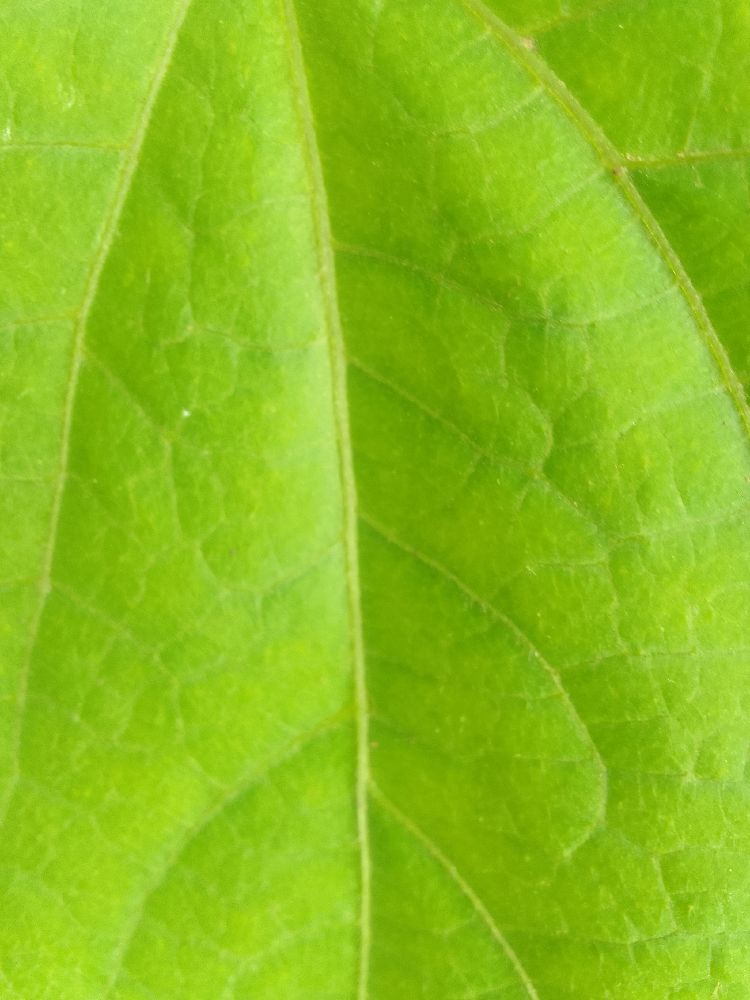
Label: healthy